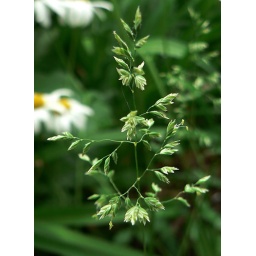
Of course, I have grass flower in my flower bed :)